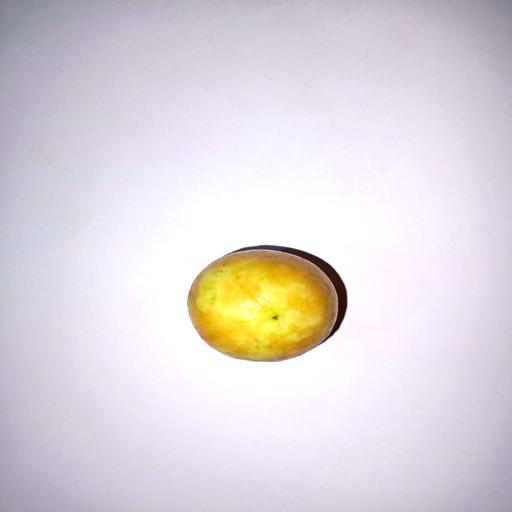
Label: healthy